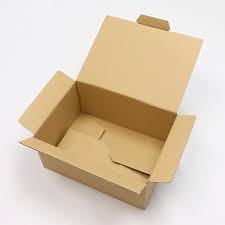
Label: cardboard